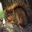
Label: squirrel